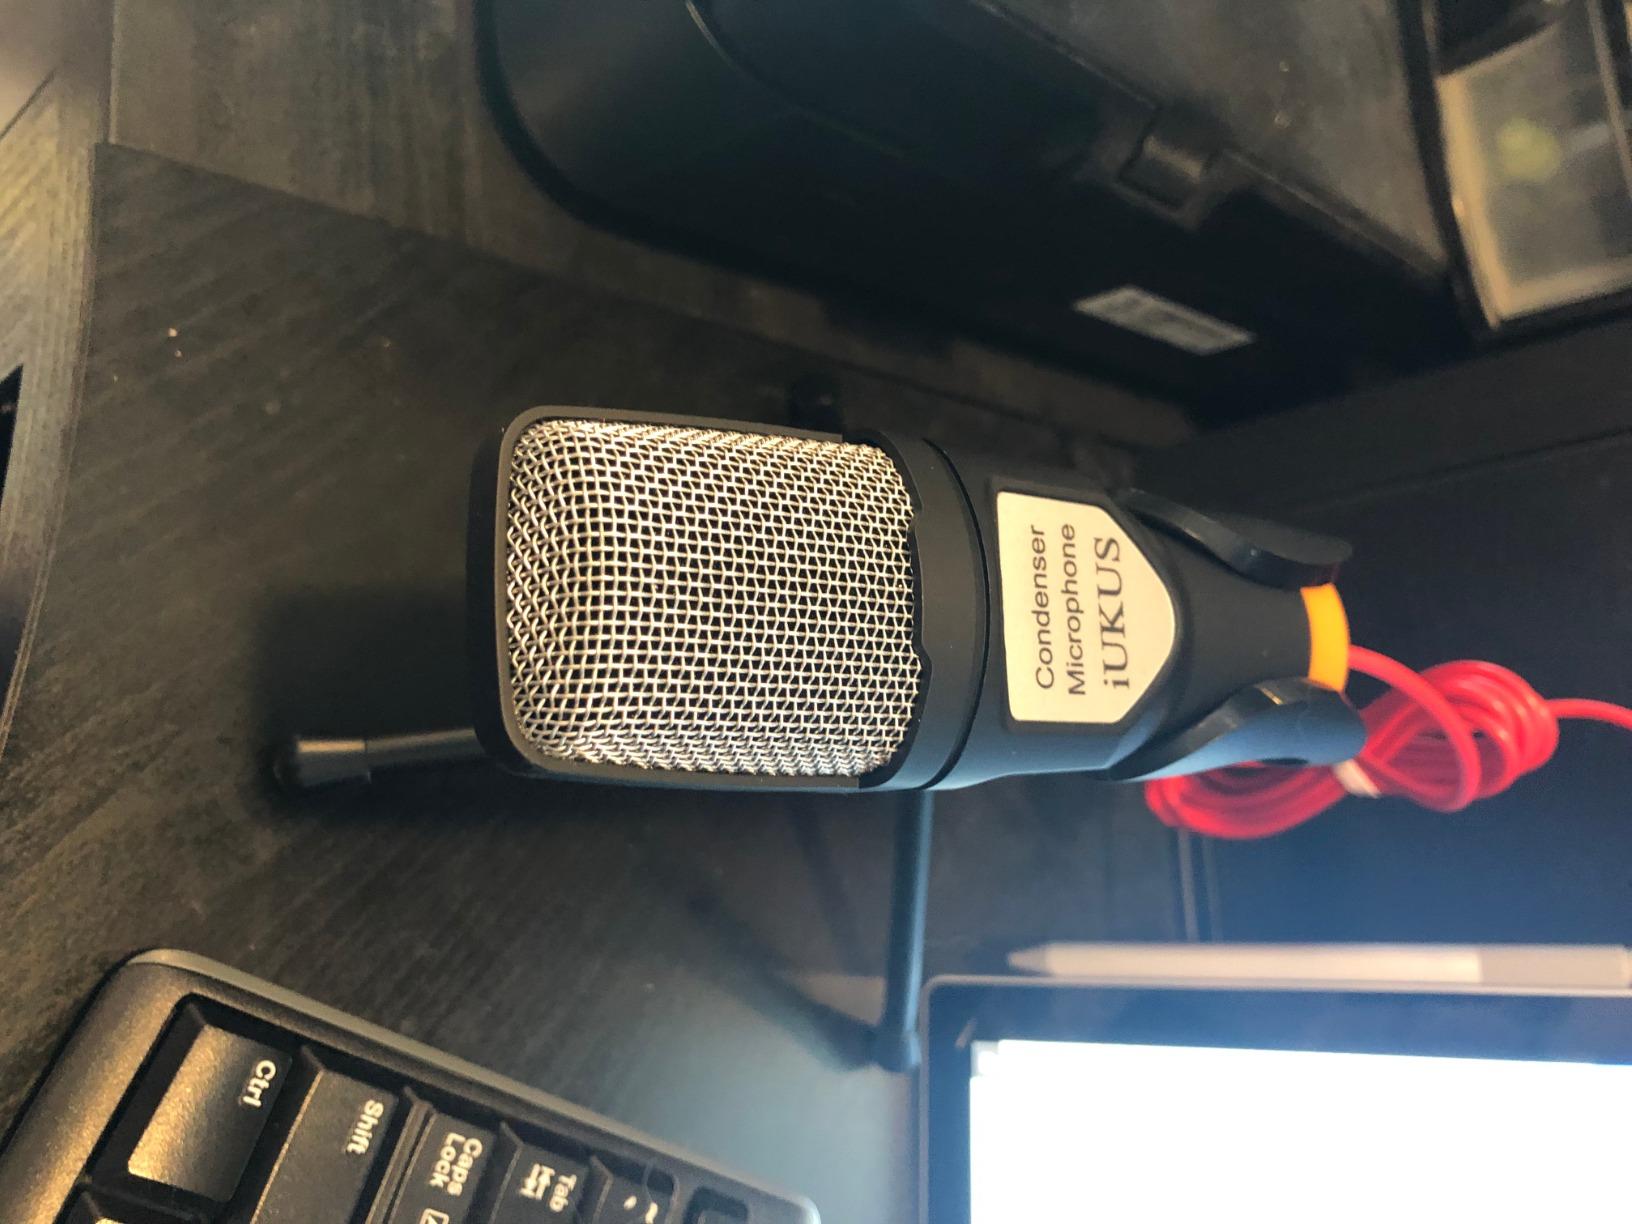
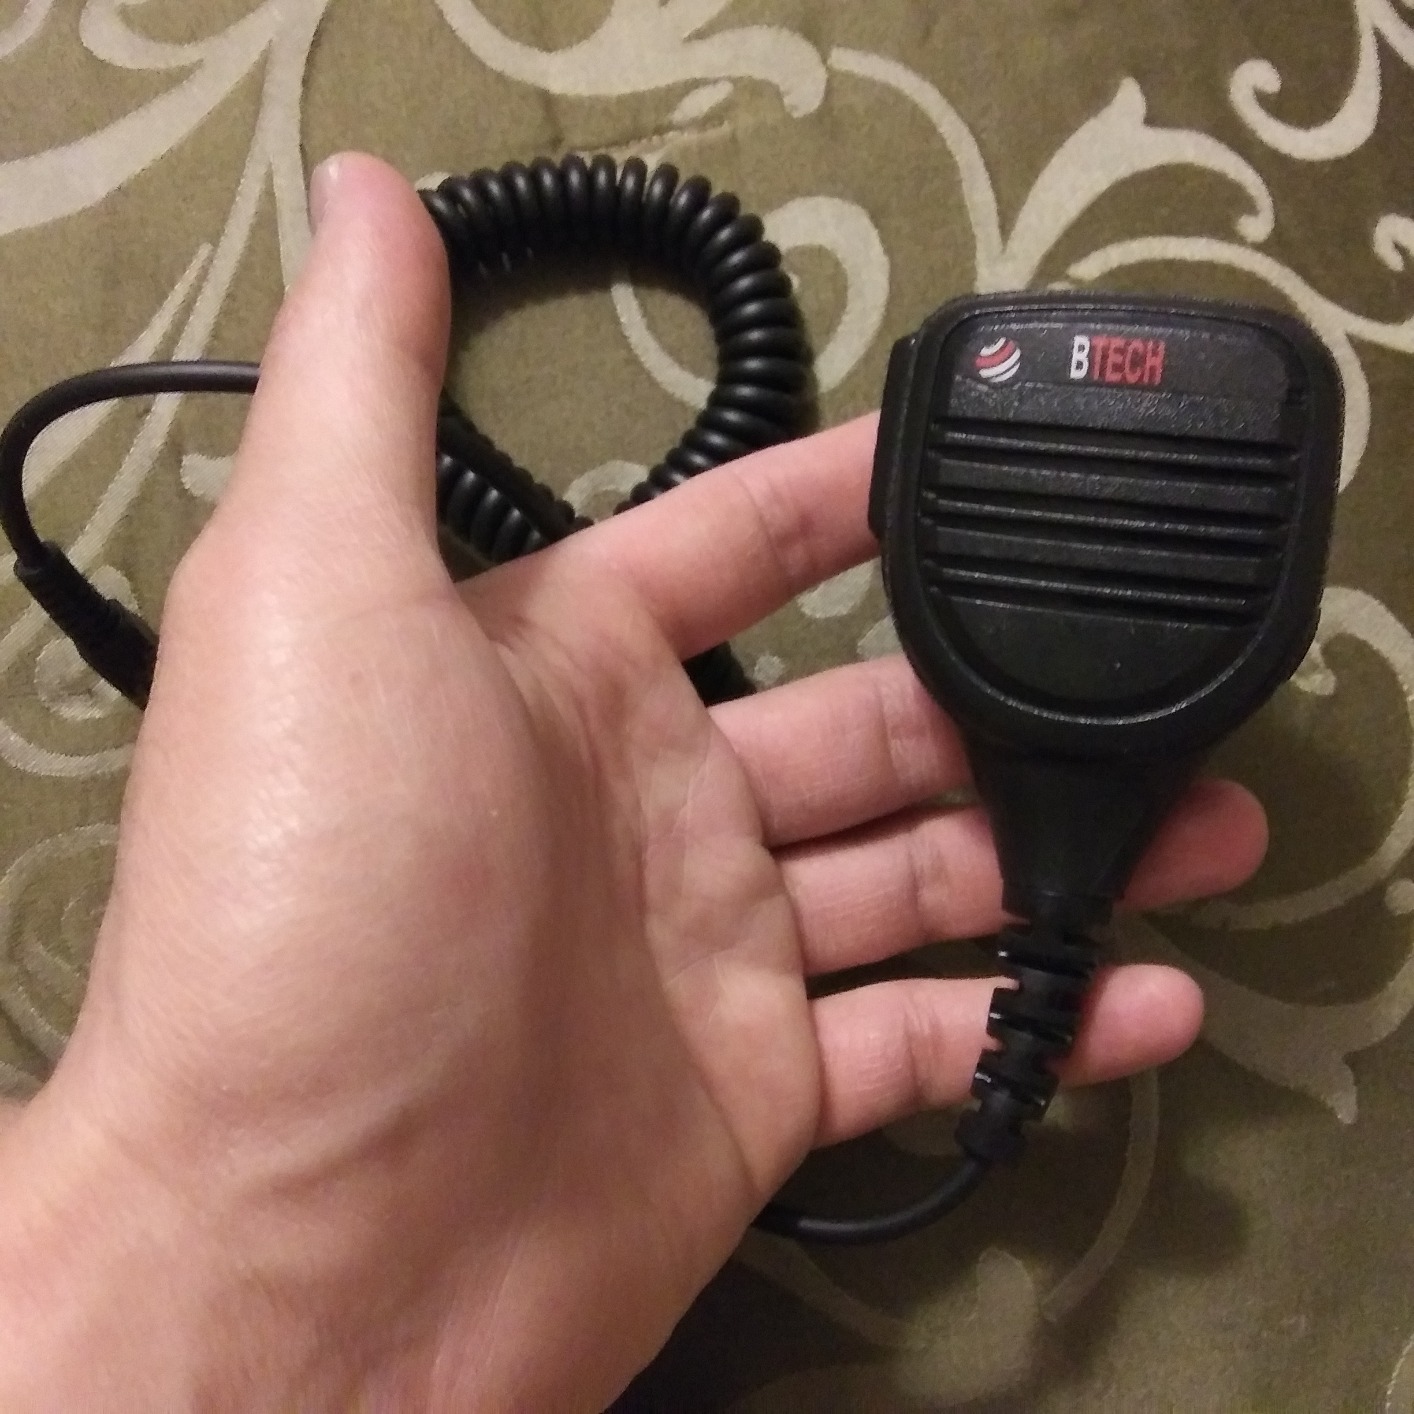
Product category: microphone
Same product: no